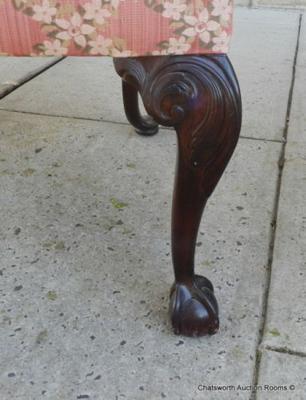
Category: chair